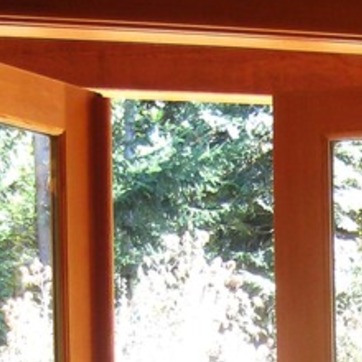
Material: foliage